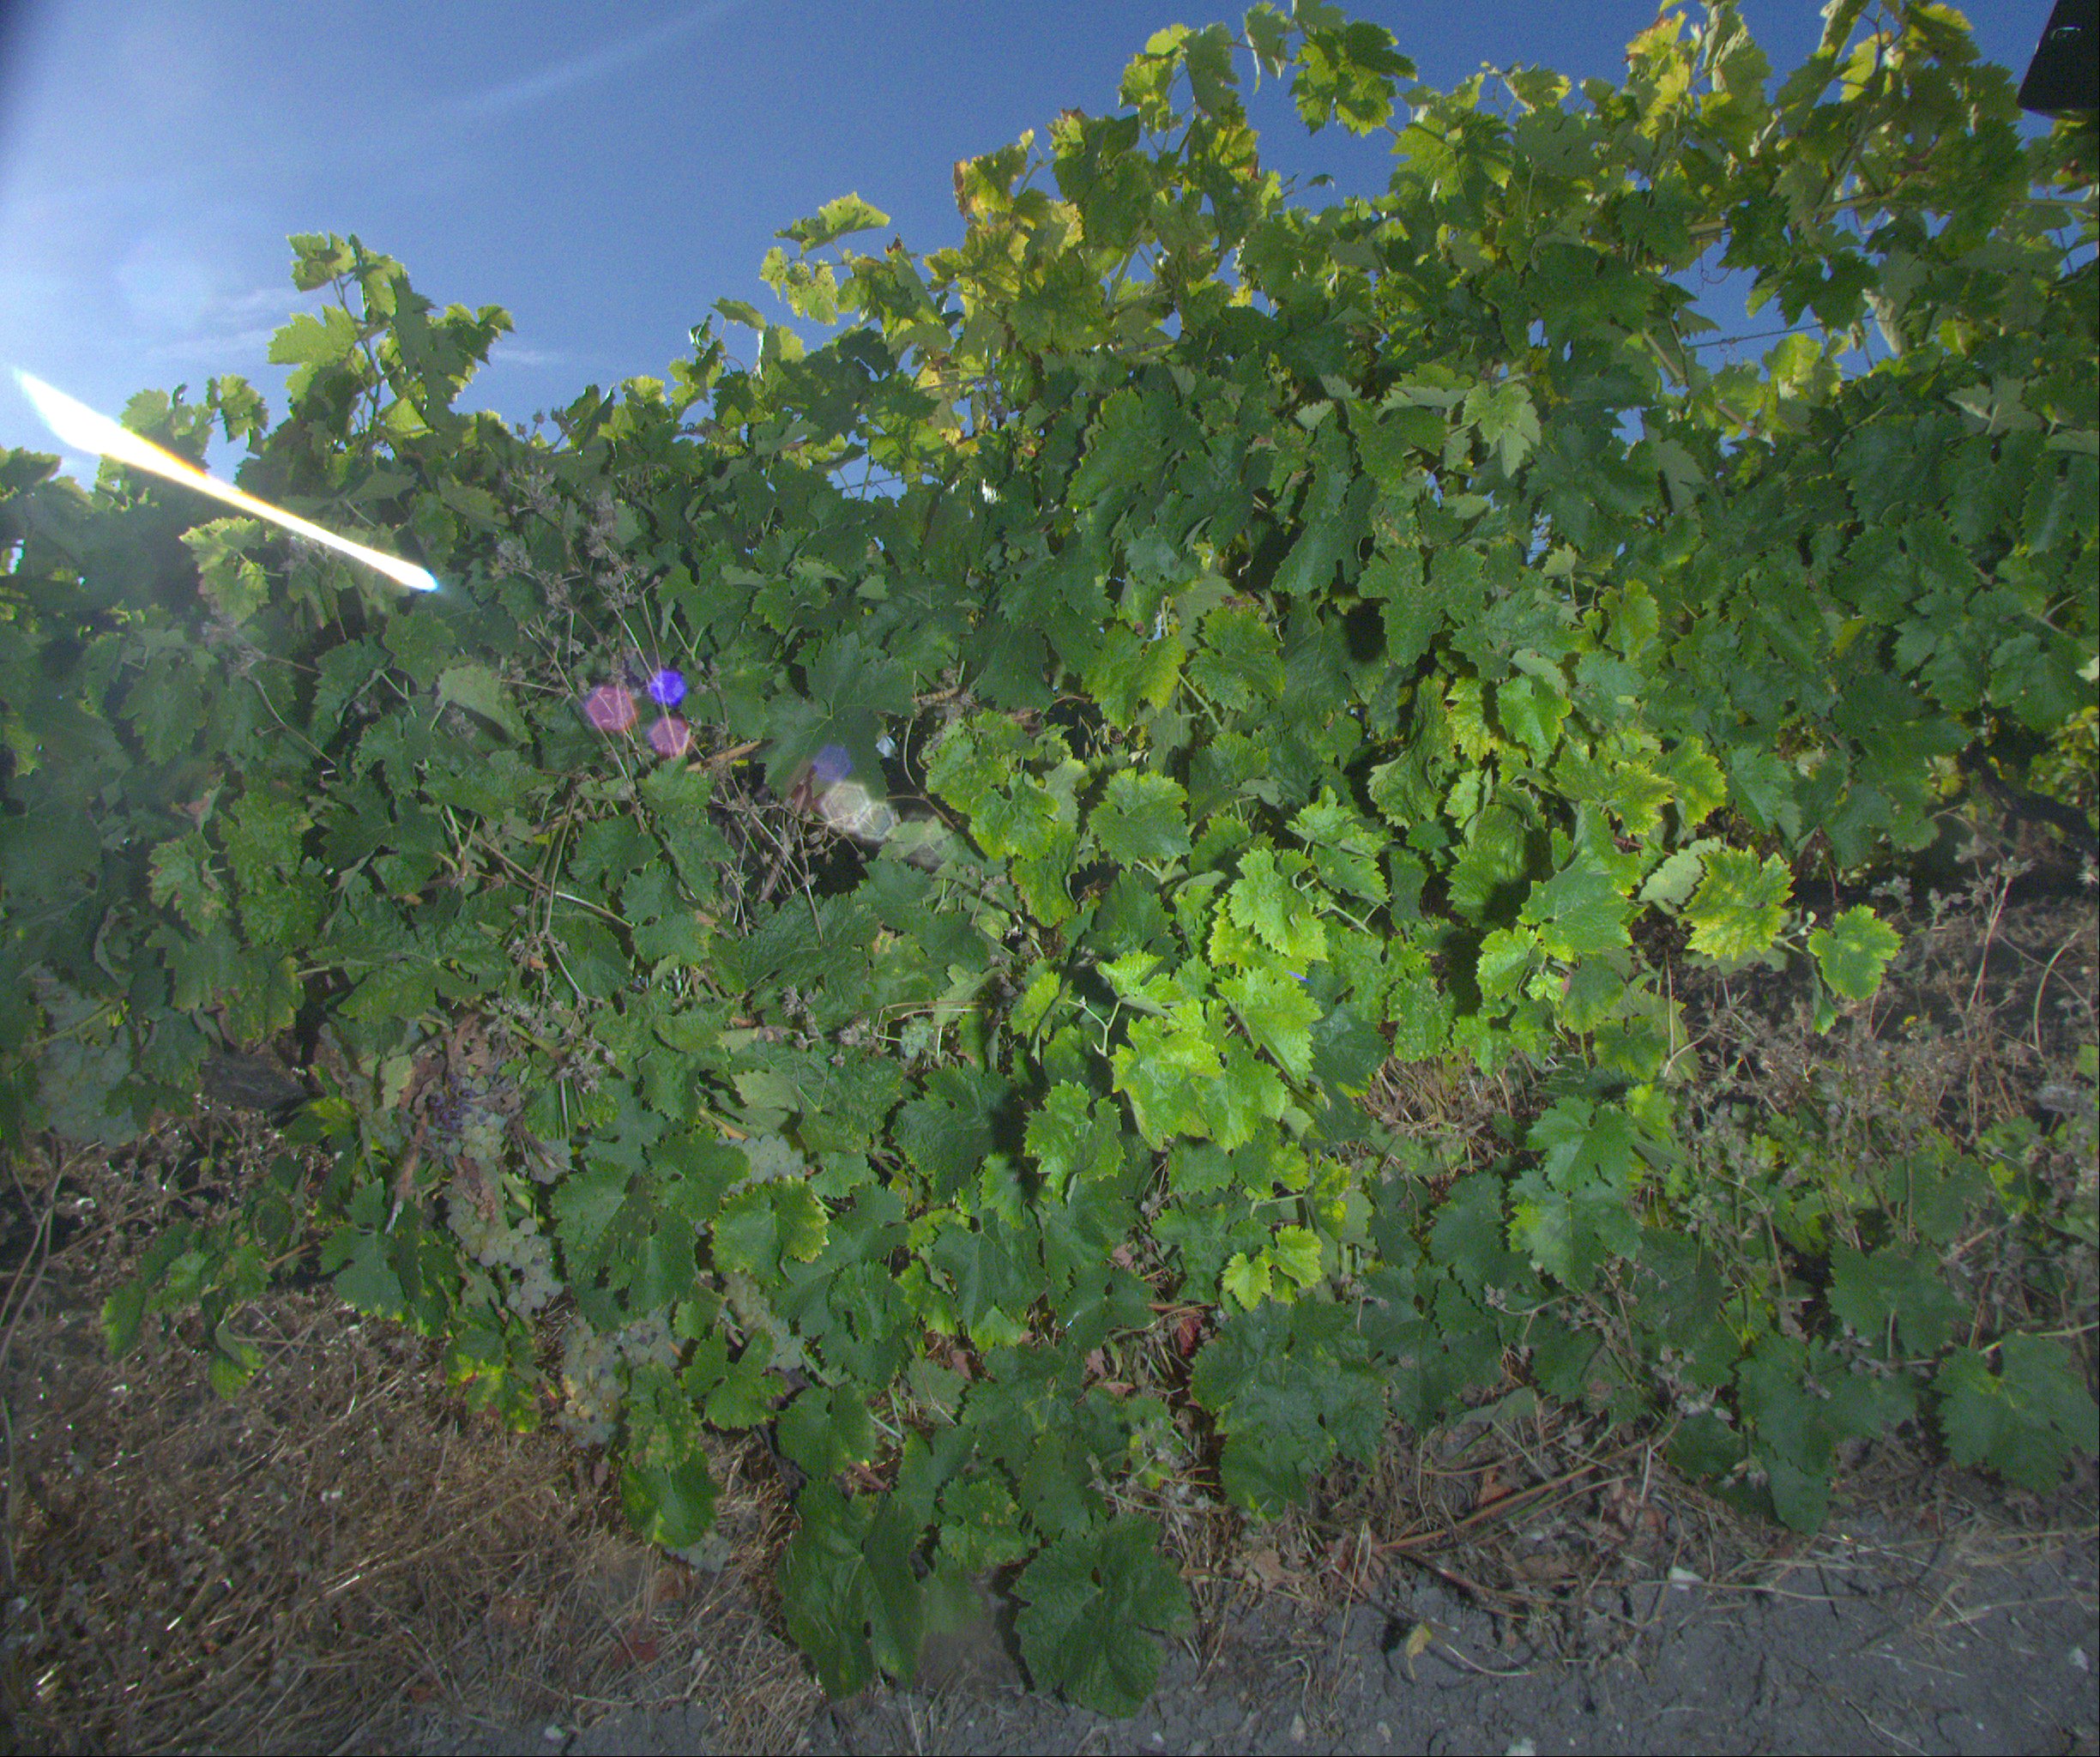
Grape variety: ugni-blanc
Disease: Flavescence dorée (fd)